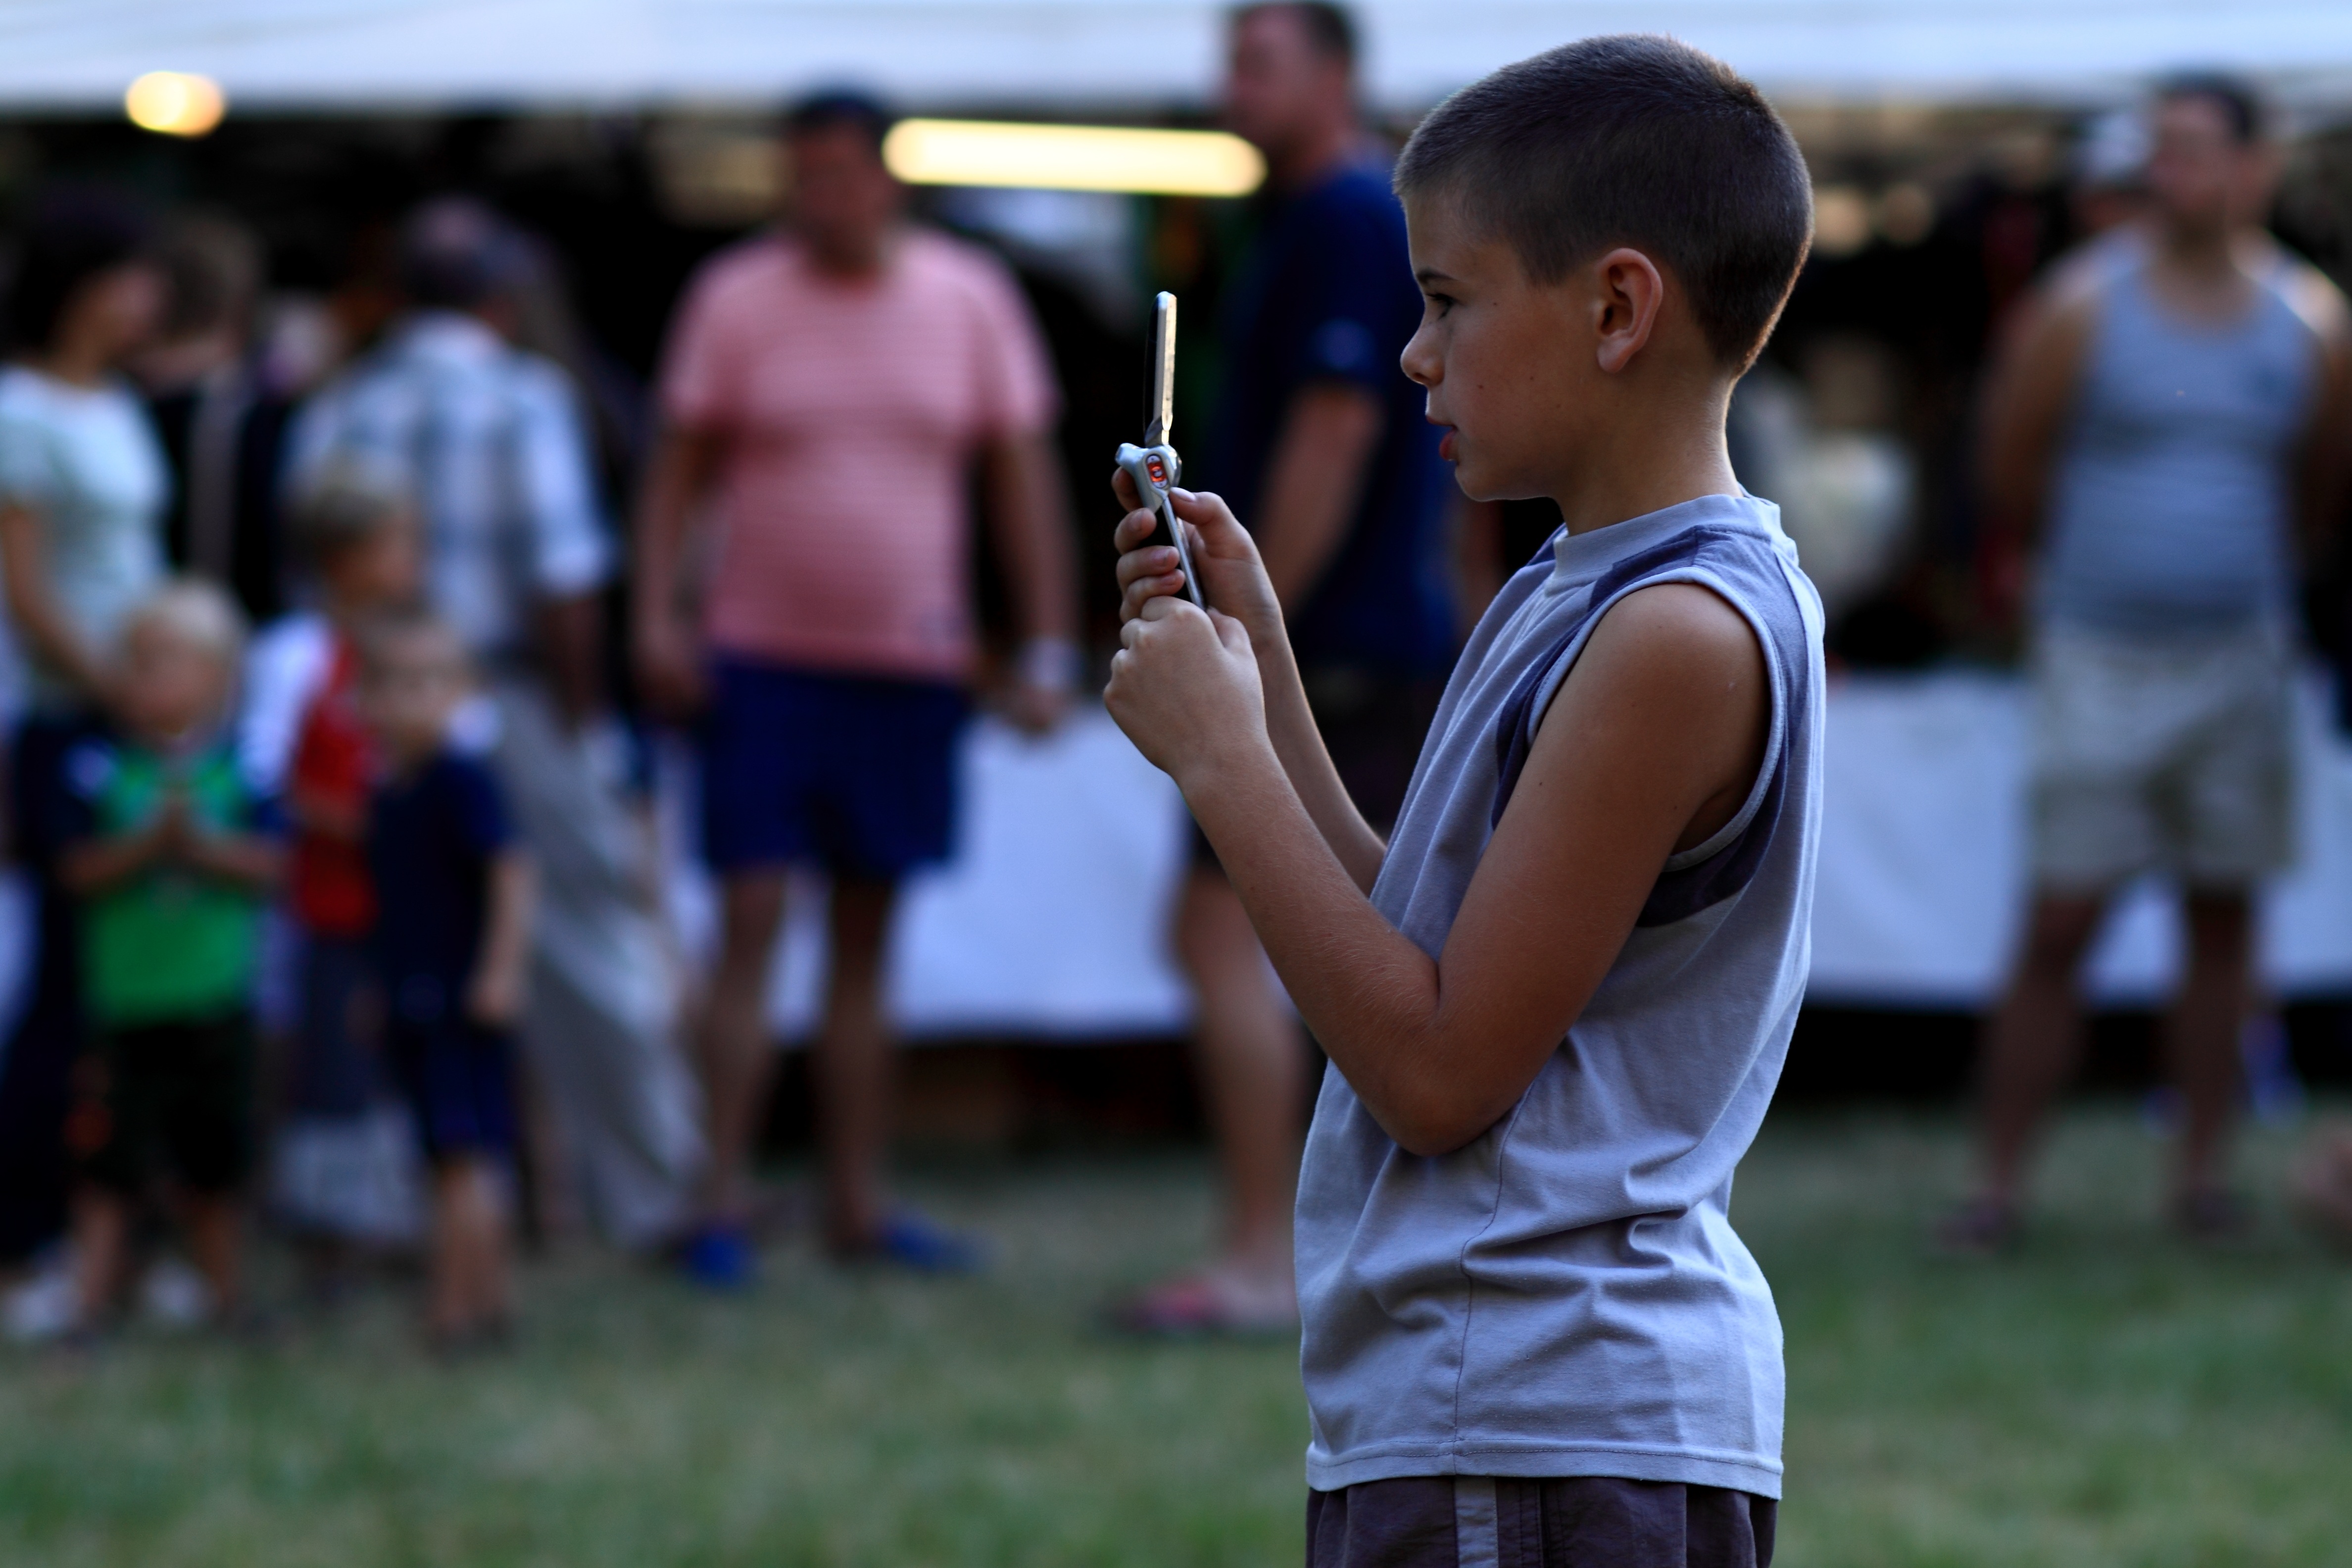
people, boy, kid, crowd, park, mobile phone, heat, taking photo, festival, endurance sports, physical fitness